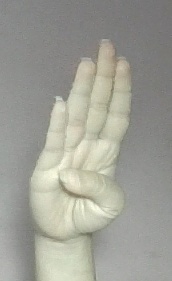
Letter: kaaf